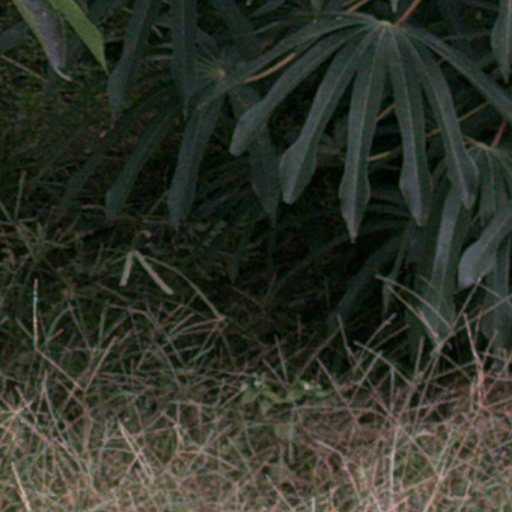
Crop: cassava